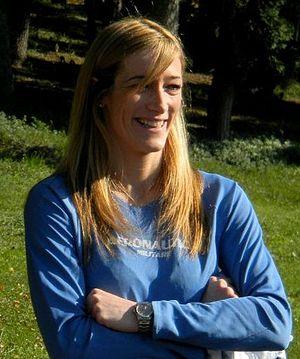
Manuela Levorato, née le 16 mars 1977, est une athlète italienne pratiquant le sprint.